Verulam House, St Albans

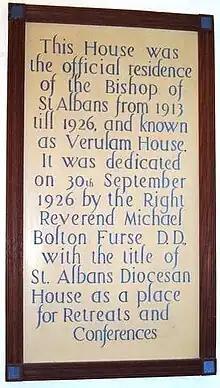

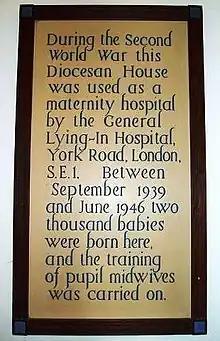

Originally built as a coaching inn known as ‘The Verulam Arms’ which opened in 1826 at the same time as Verulam Road which was then a new section of a super highway (post road) built by Thomas Telford (the 'Colossus of Roads') from London to the port of Holyhead. The new road bypassed a section of the town and the narrow main road northwest out of St Albans at the time: George Street, Romeland and Fishpool Street.